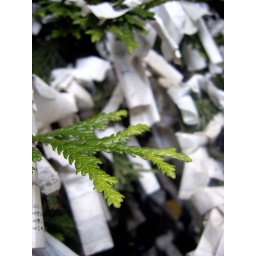
&amp;quot;Omikuji&amp;quot; - fortune telling slips of paper - are tied on the tree in the background.